Left Front (West Bengal)

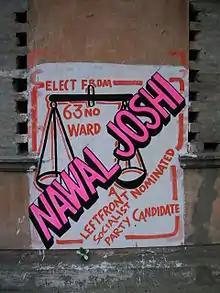
Mural in favour of WBSP local body candidate in Kolkata

In 1982 the Left Front acquired three new members, CPI joined the Left Front ahead of the 1982 West Bengal Legislative Assembly elections and the Socialist Party was split into the Democratic Socialist Party (Prabodh Chandra) and the West Bengal Socialist Party (both DSP and WBSP became Left Front member parties). Some of the older, smaller Left Front constituents were uncomfortable with the expansion of the alliance, claiming that CPI(M) was diluting it politically. There were also disagreements on distribution of ministerial portfolios after the expansion of the alliance.